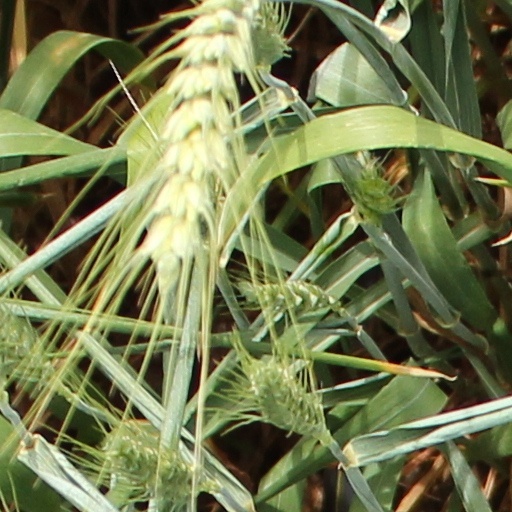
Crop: wheat